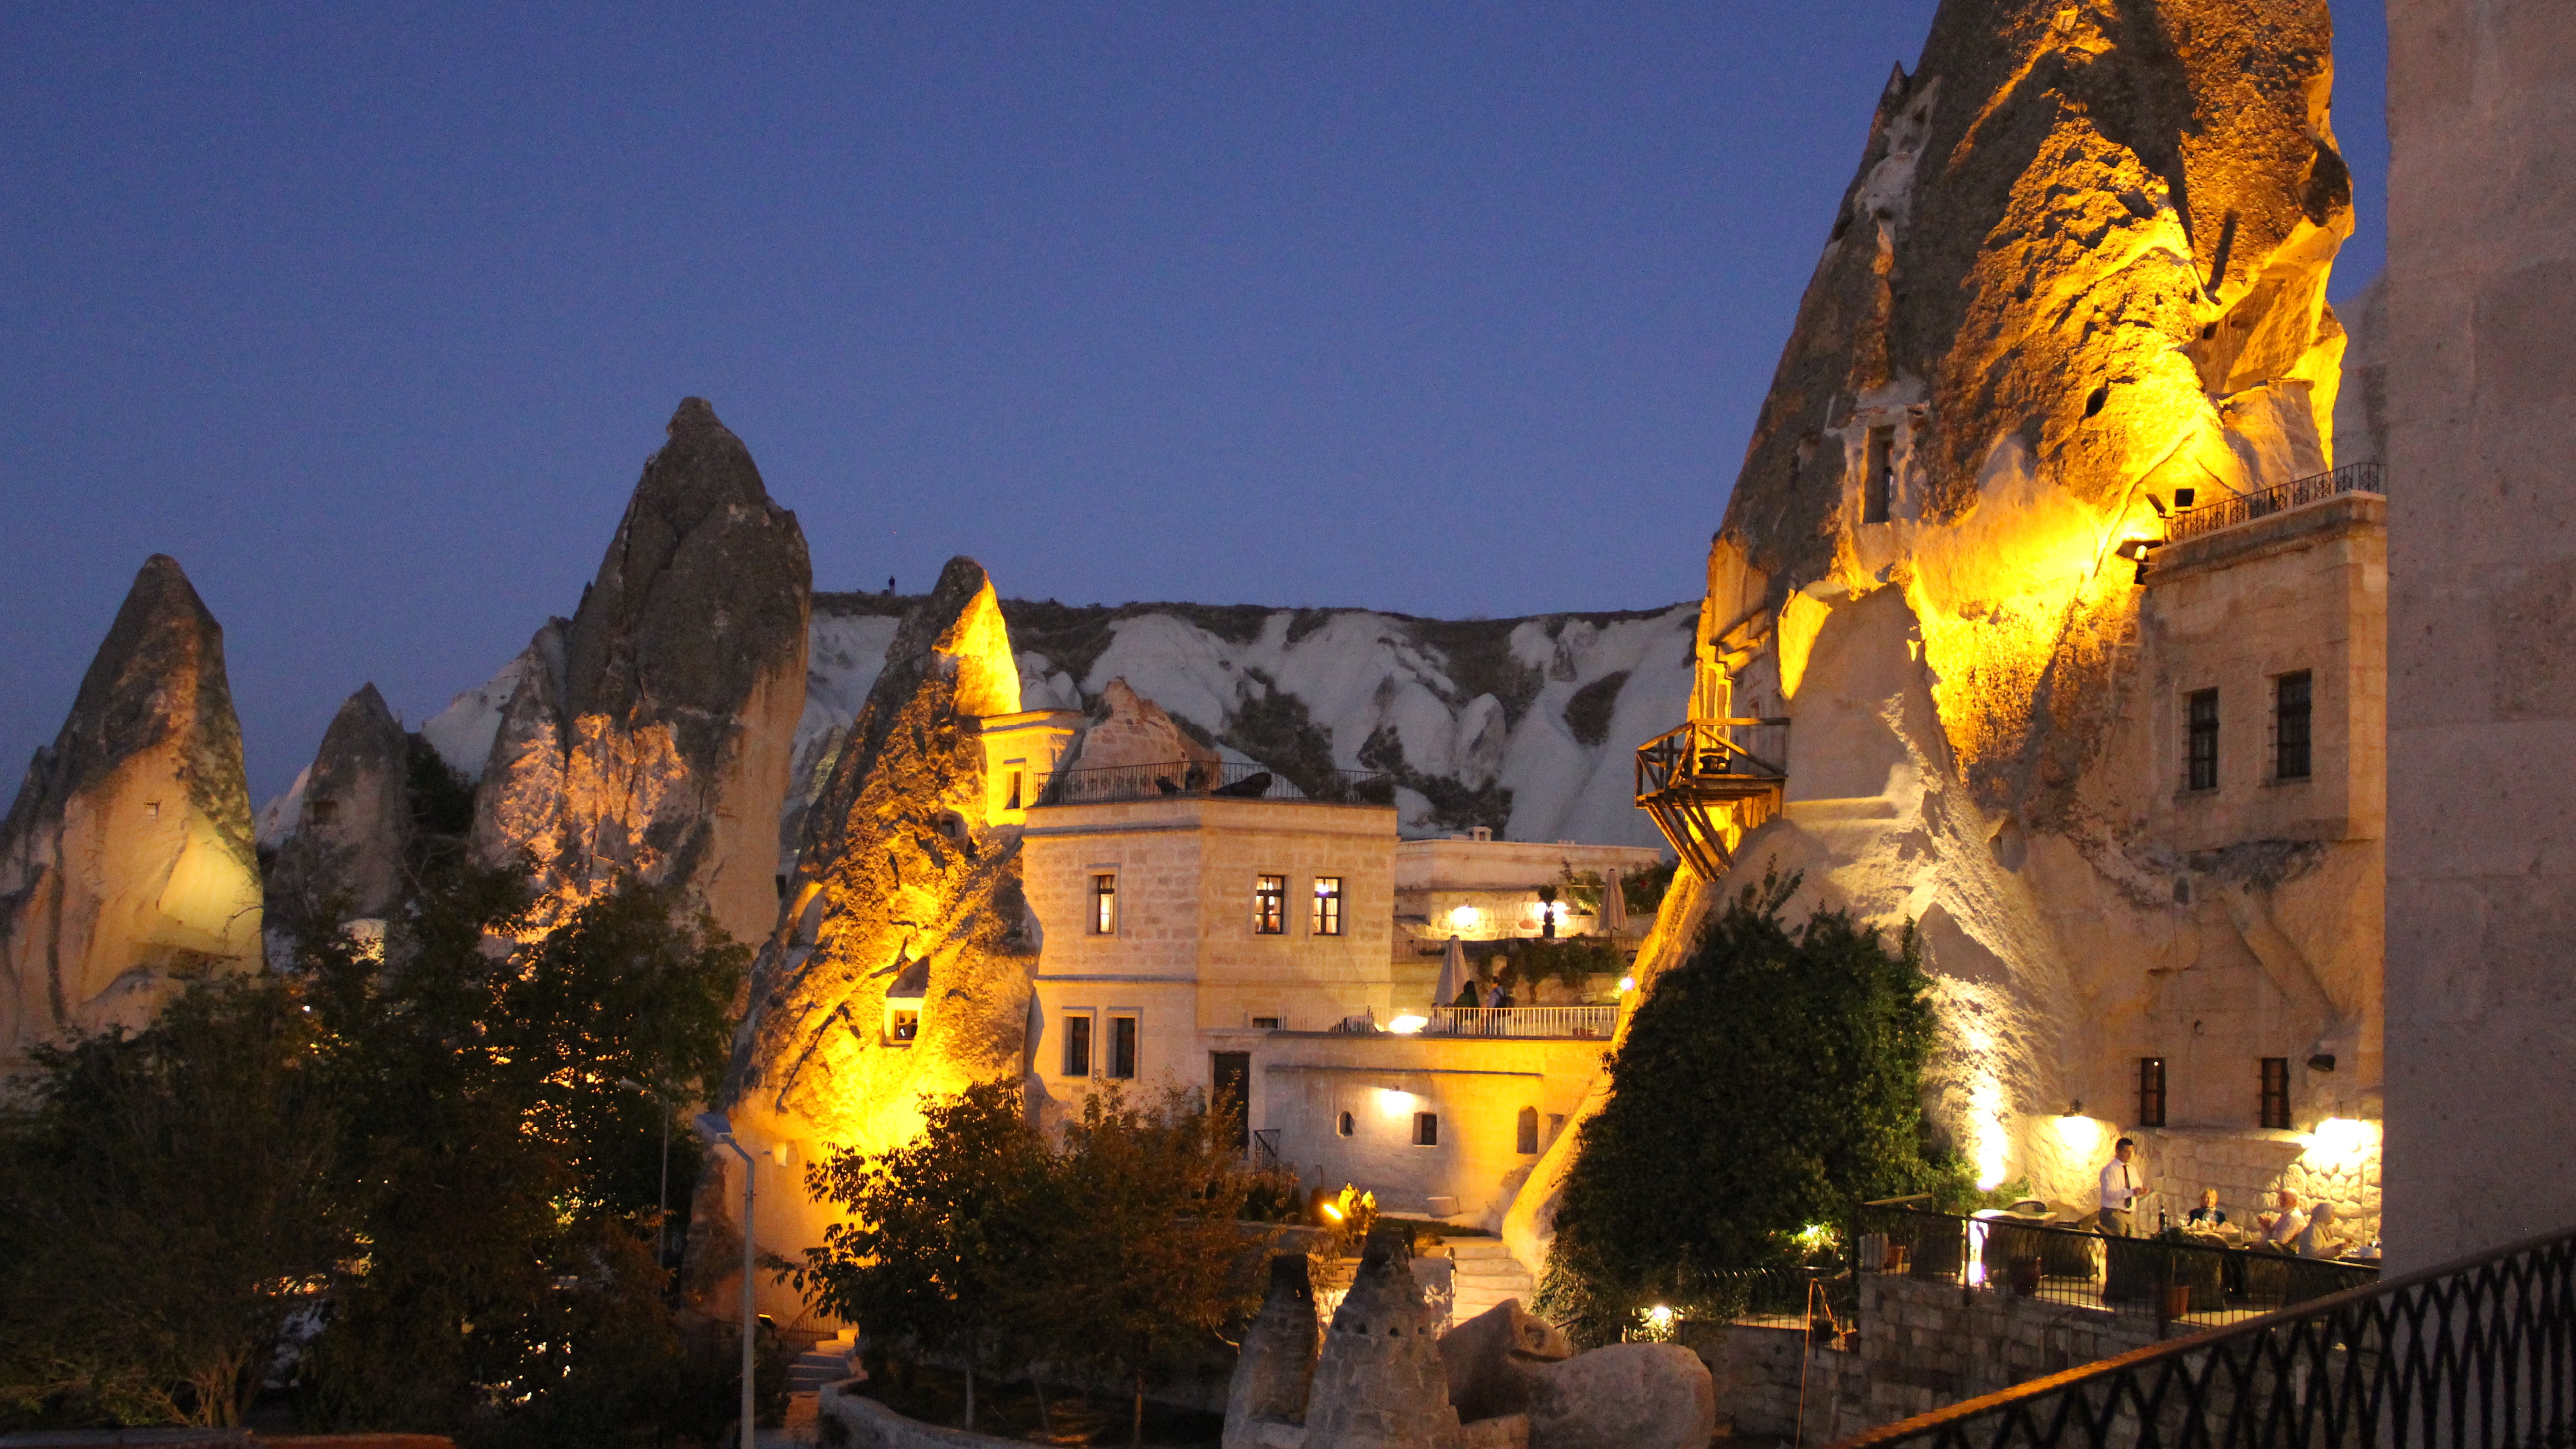
landscape, nature, rock, architecture, night, town, building, valley, cityscape, panorama, summer, tourist, travel, formation, panoramic, evening, cave, tower, natural, scenery, chimney, fire, landmark, sightseeing, exterior, attraction, historic, tourism, place, hotel, traveling, turkey, limestone, scene, famous, volcanic, destination, tufa, turkish, anatolia, cappadocia, goreme, kapadokya, tuff